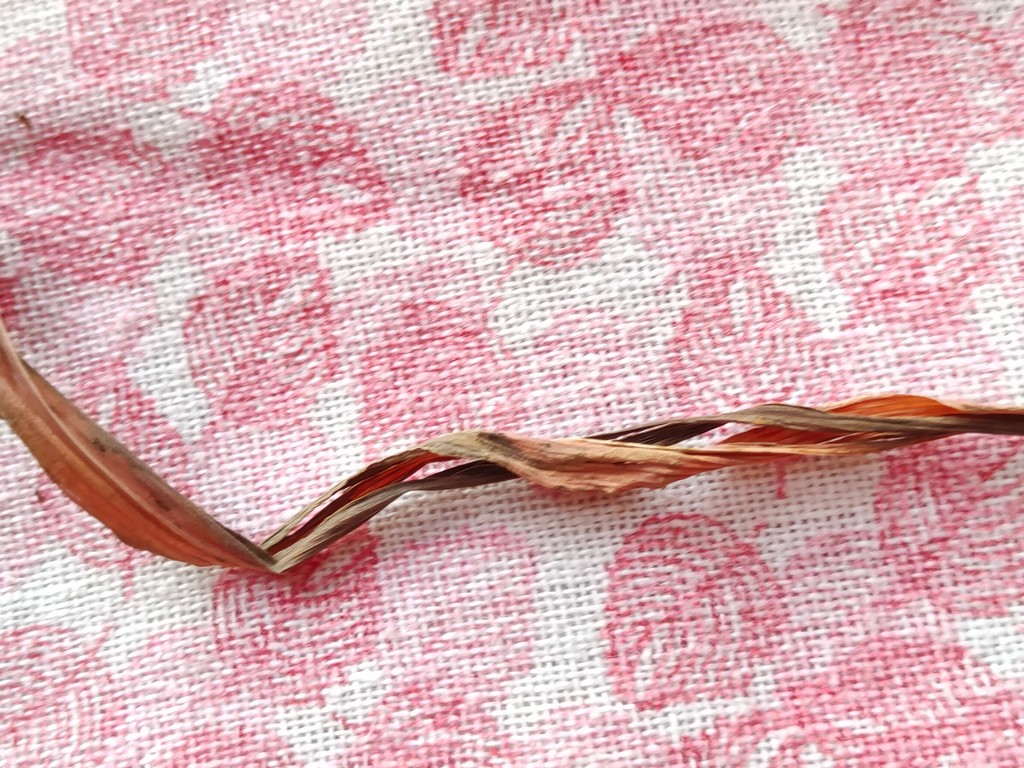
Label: Dried